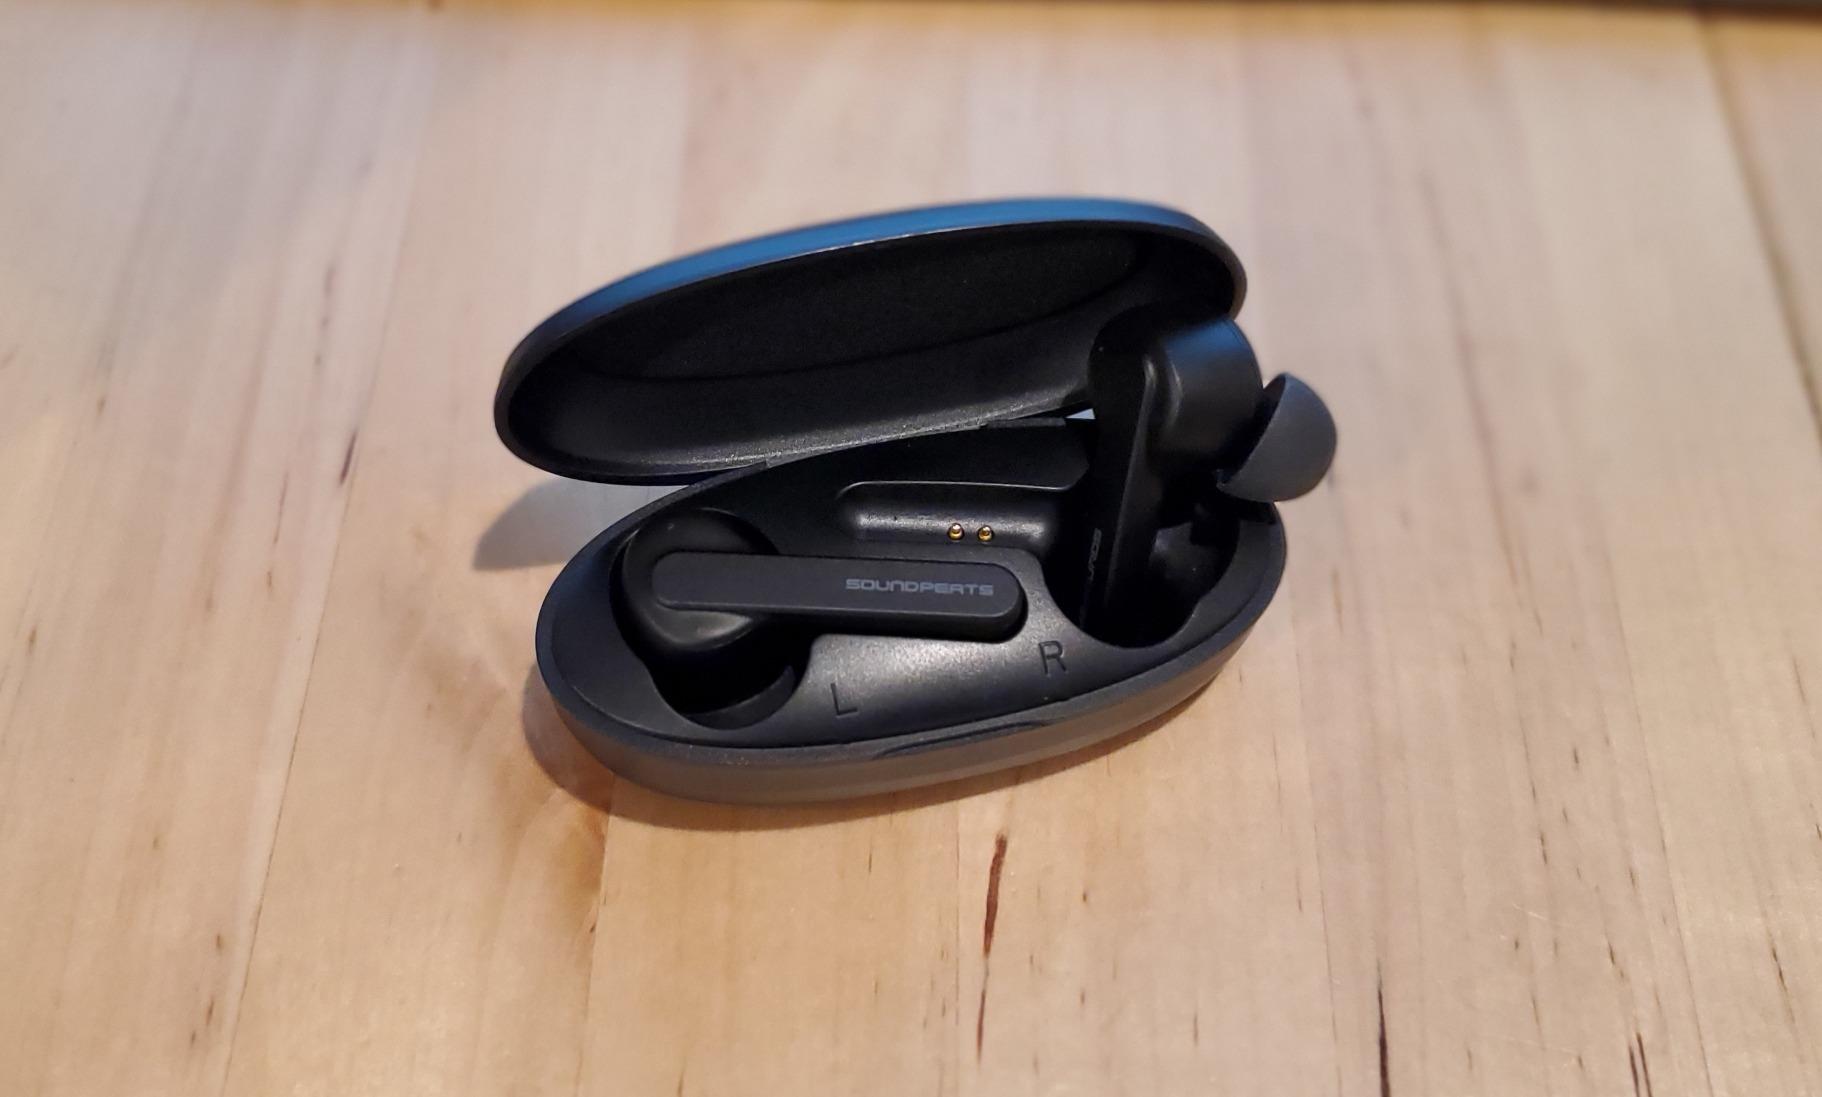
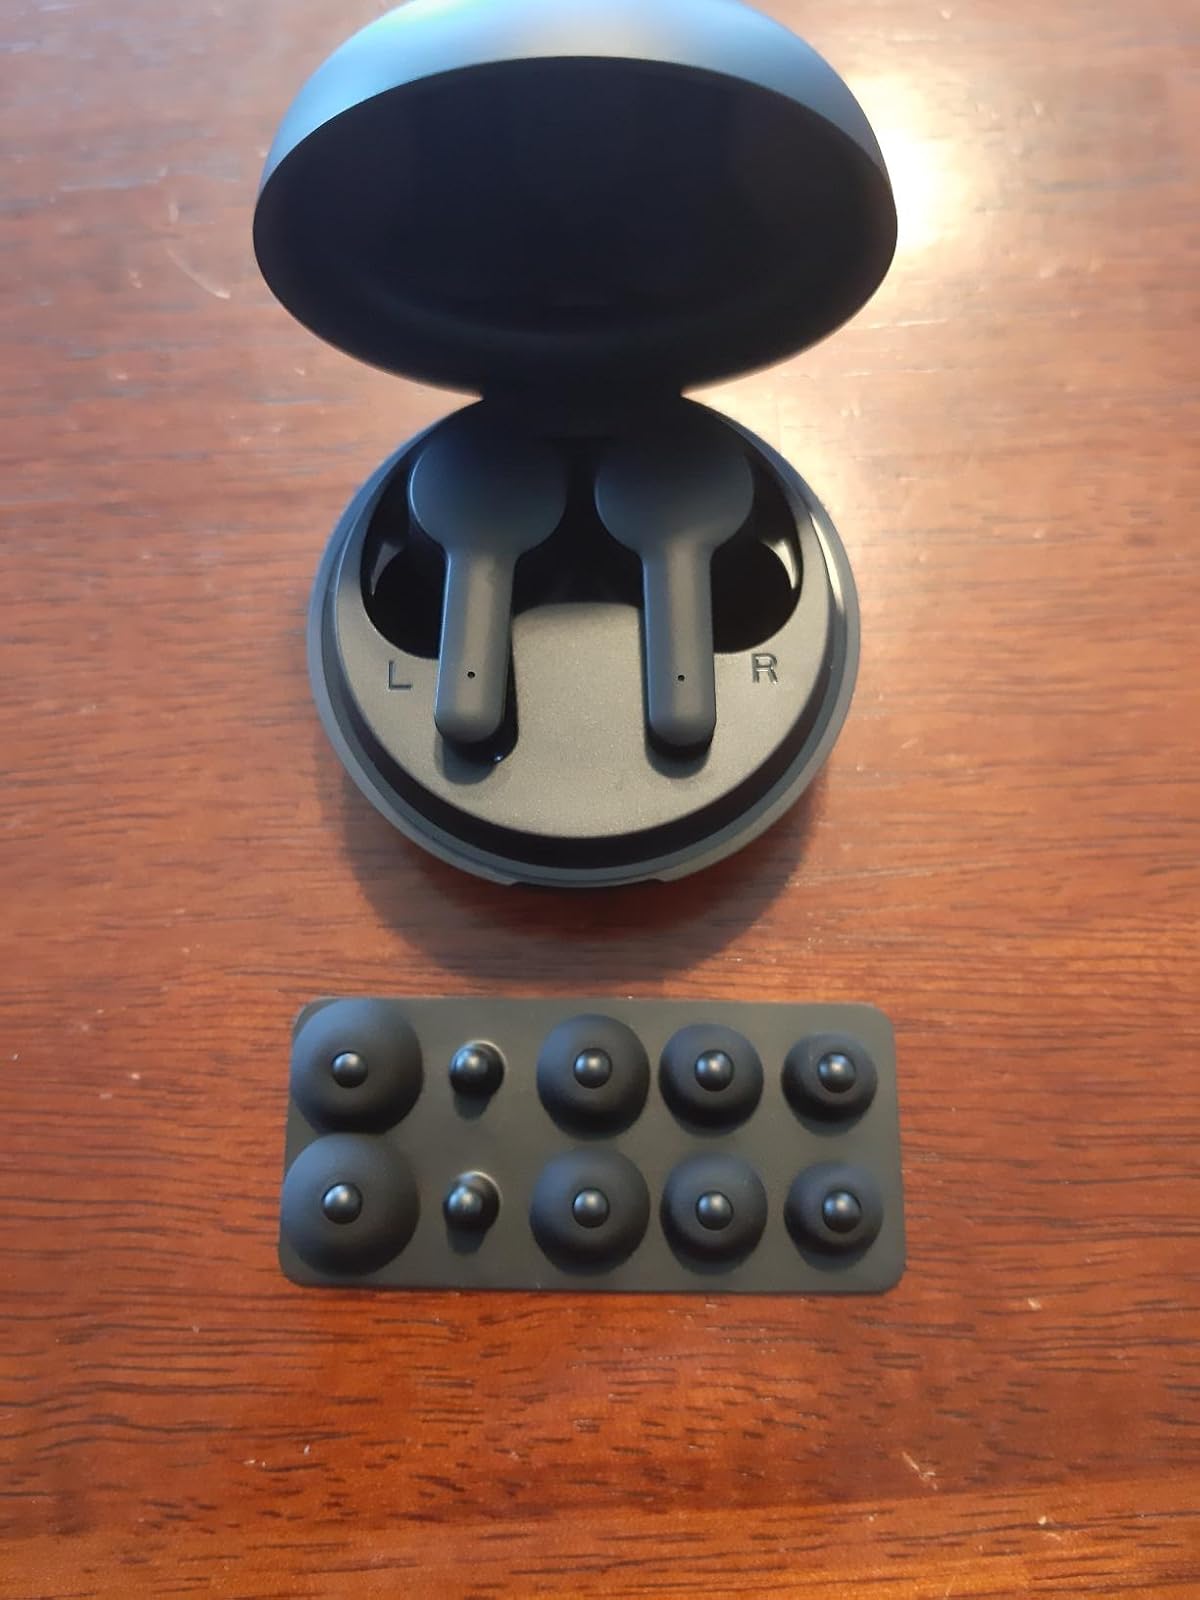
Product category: earbuds
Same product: no